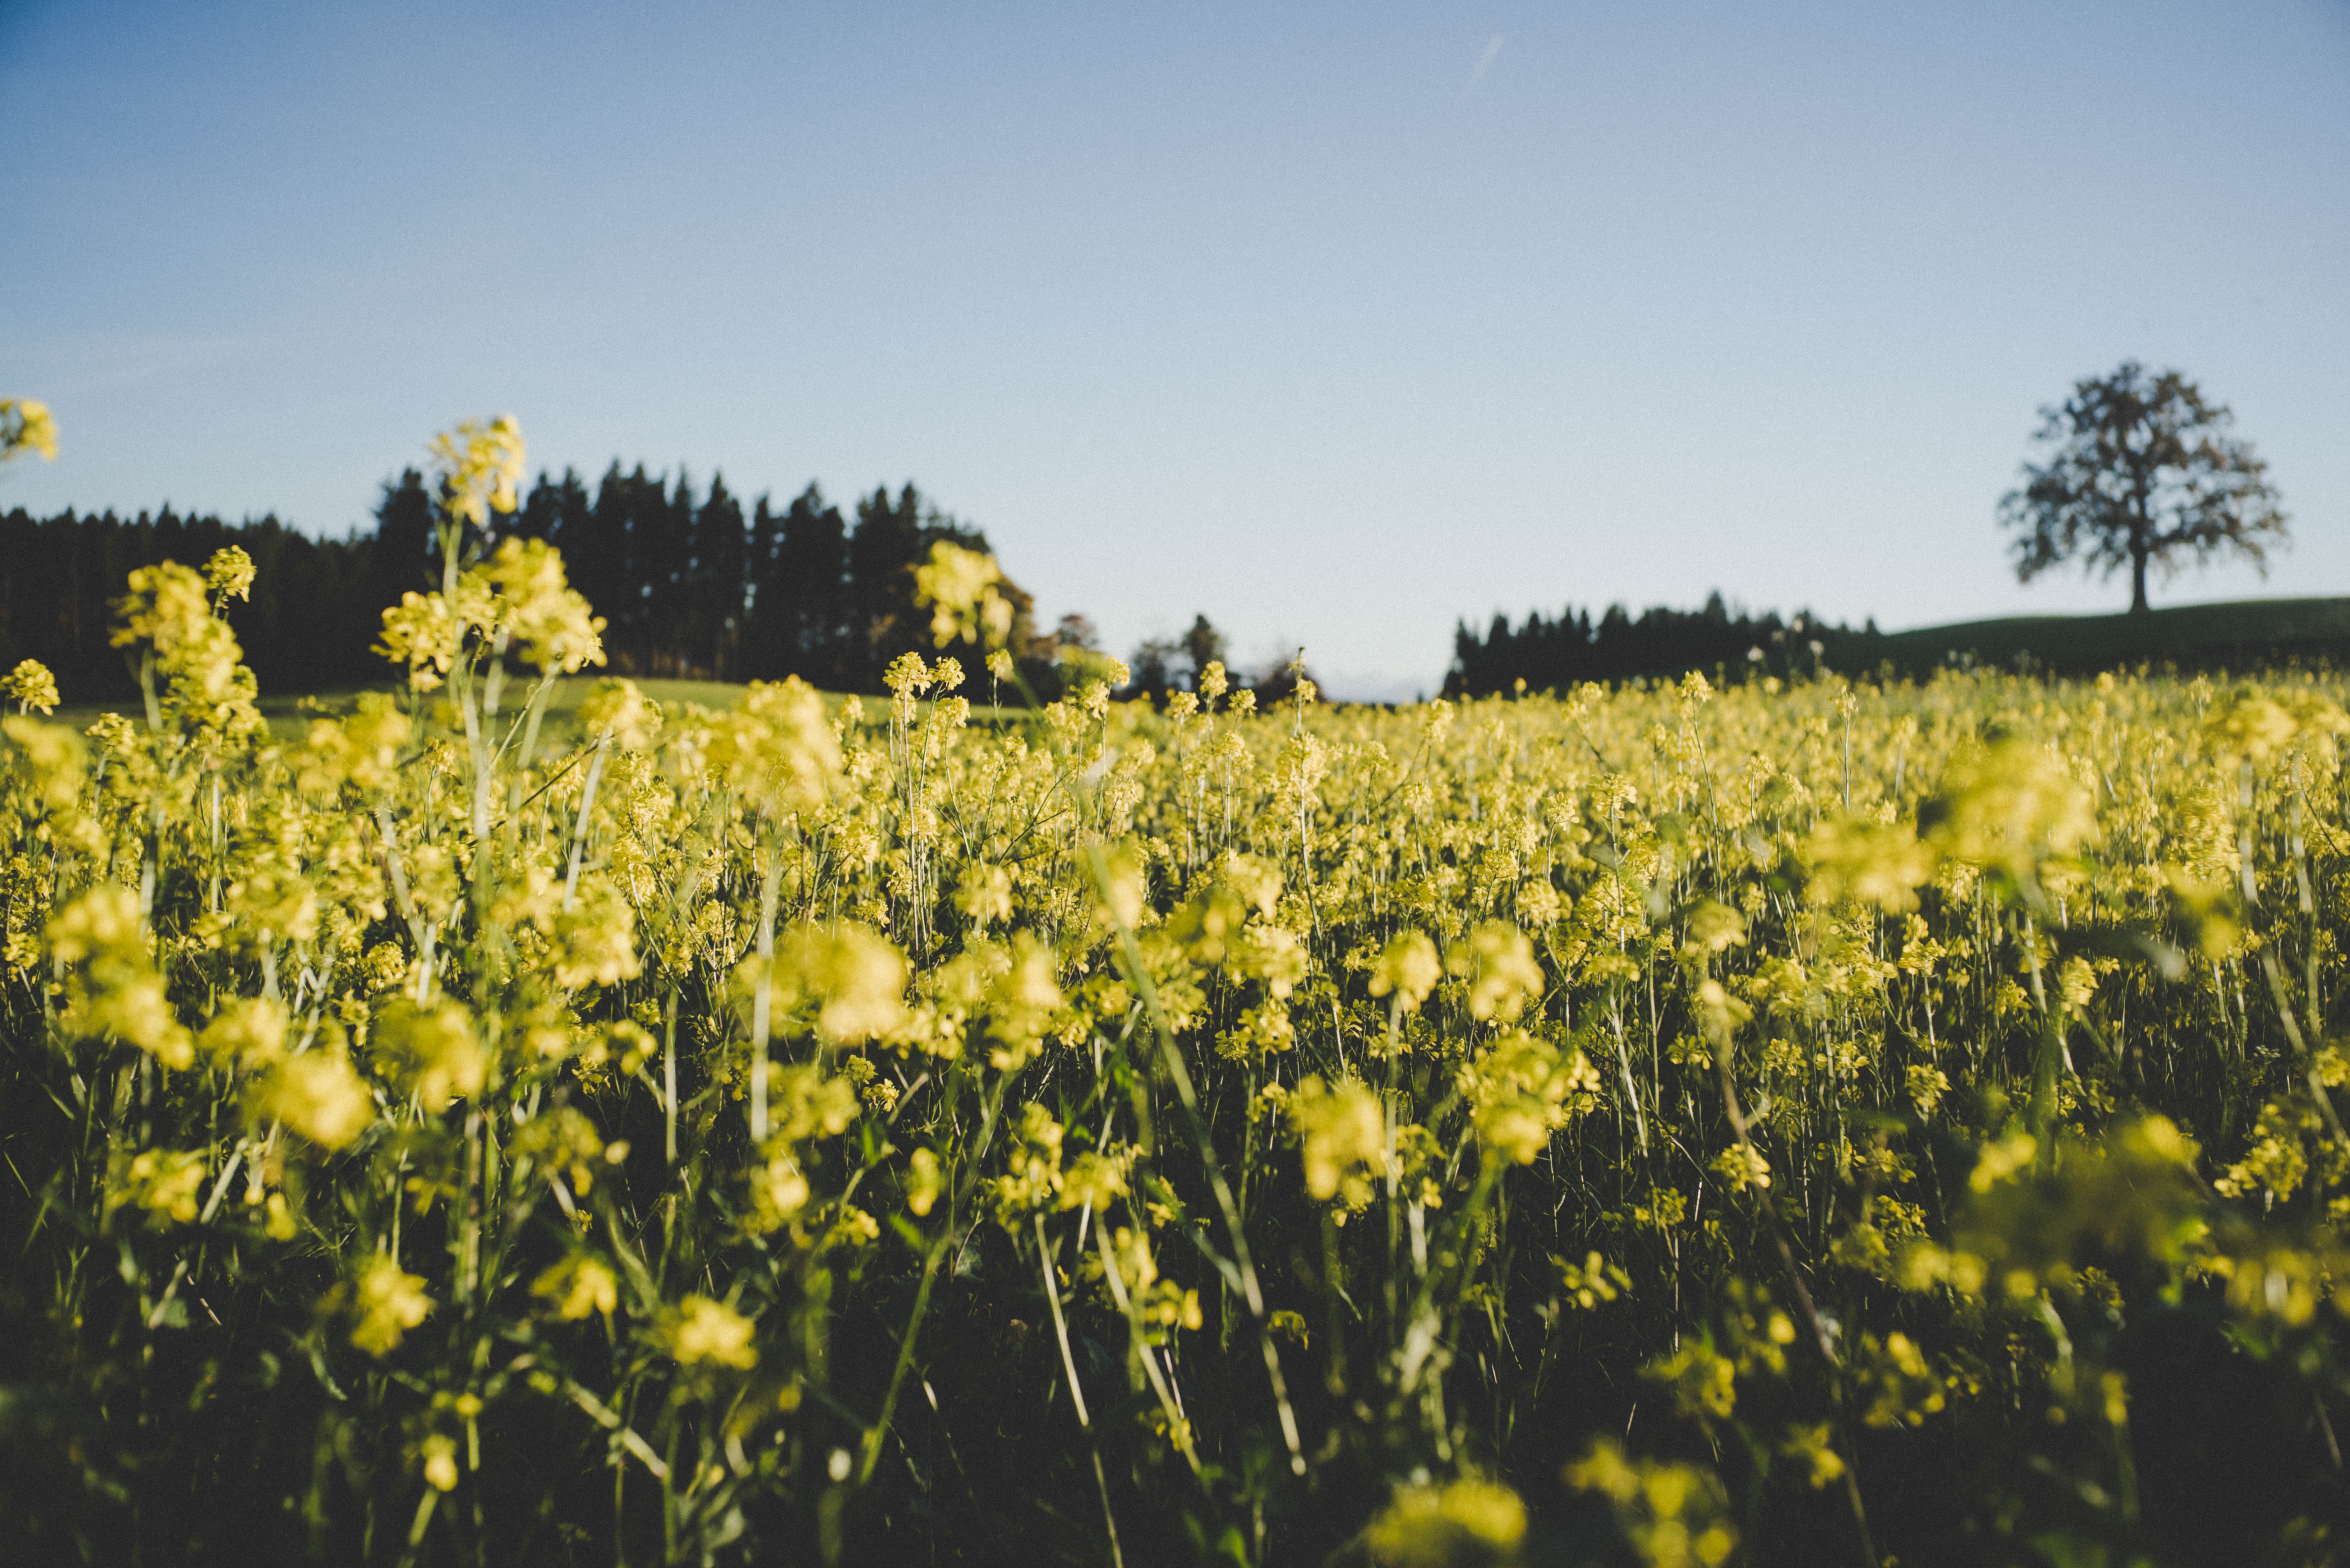
People in nature, yellow, rapeseed, plant, canola, flower, sky, natural landscape, natural environment, field, spring, mustard, meadow, mustard plant, flowering plant, tree, wildflower, summer, mustard and cabbage family, rural area, landscape, prairie, brassica rapa, vegetable, crop, brassica, grassland